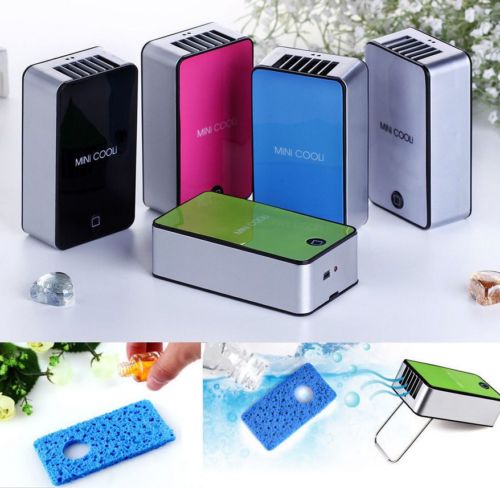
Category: fan